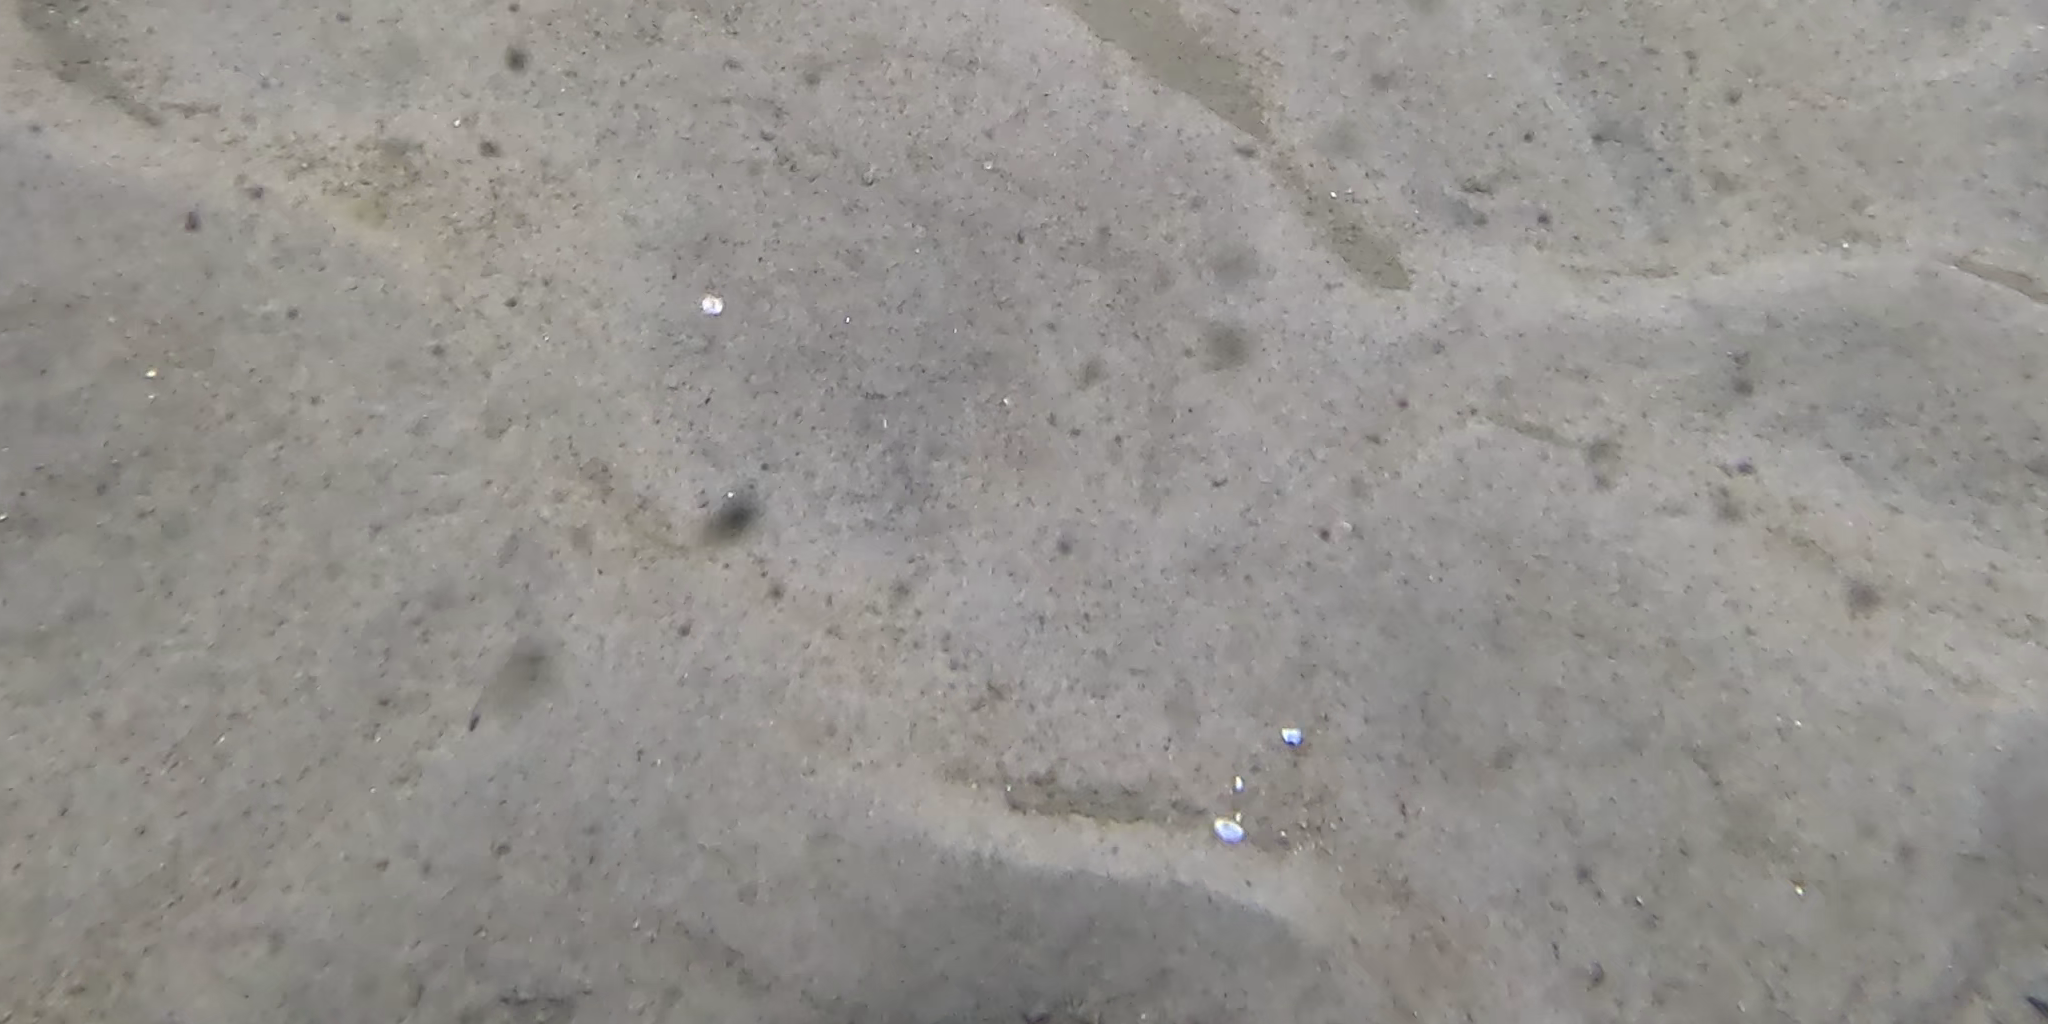
Seabed habitat: sand